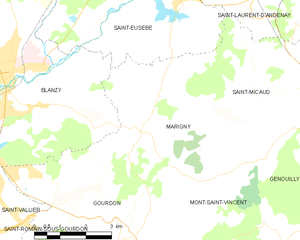
Carte des communes françaises